Thucydides

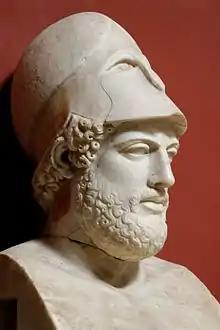
Bust of Pericles

Combining all the fragmentary evidence available, it seems that his family had owned a large estate in Thrace, one that even contained gold mines, and which allowed the family considerable and lasting affluence. The security and continued prosperity of the wealthy estate must have necessitated formal ties with local kings or chieftains, which explains the adoption of the distinctly Thracian royal name "Óloros" into the family. Once exiled, Thucydides is commonly said to have taken up permanent residence in the estate and, given his ample income from the gold mines, he was able to dedicate himself to full-time history writing and research. In essence, he was a well-connected gentleman of considerable resources who, after involuntarily retiring from the political and military spheres, decided to fund his own historical investigations.